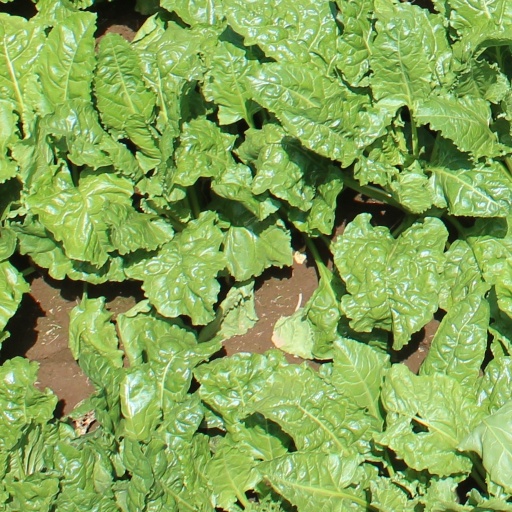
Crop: sugar beet